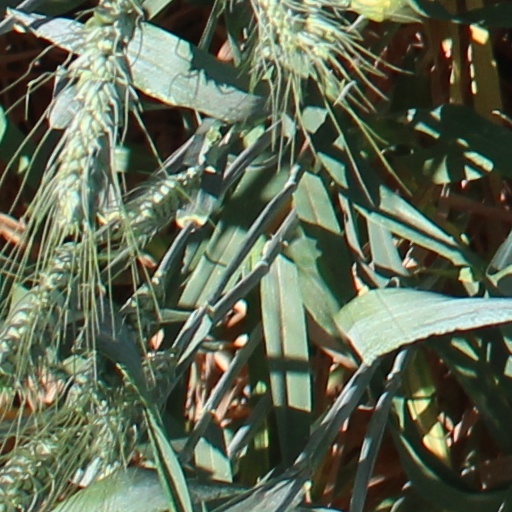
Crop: wheat